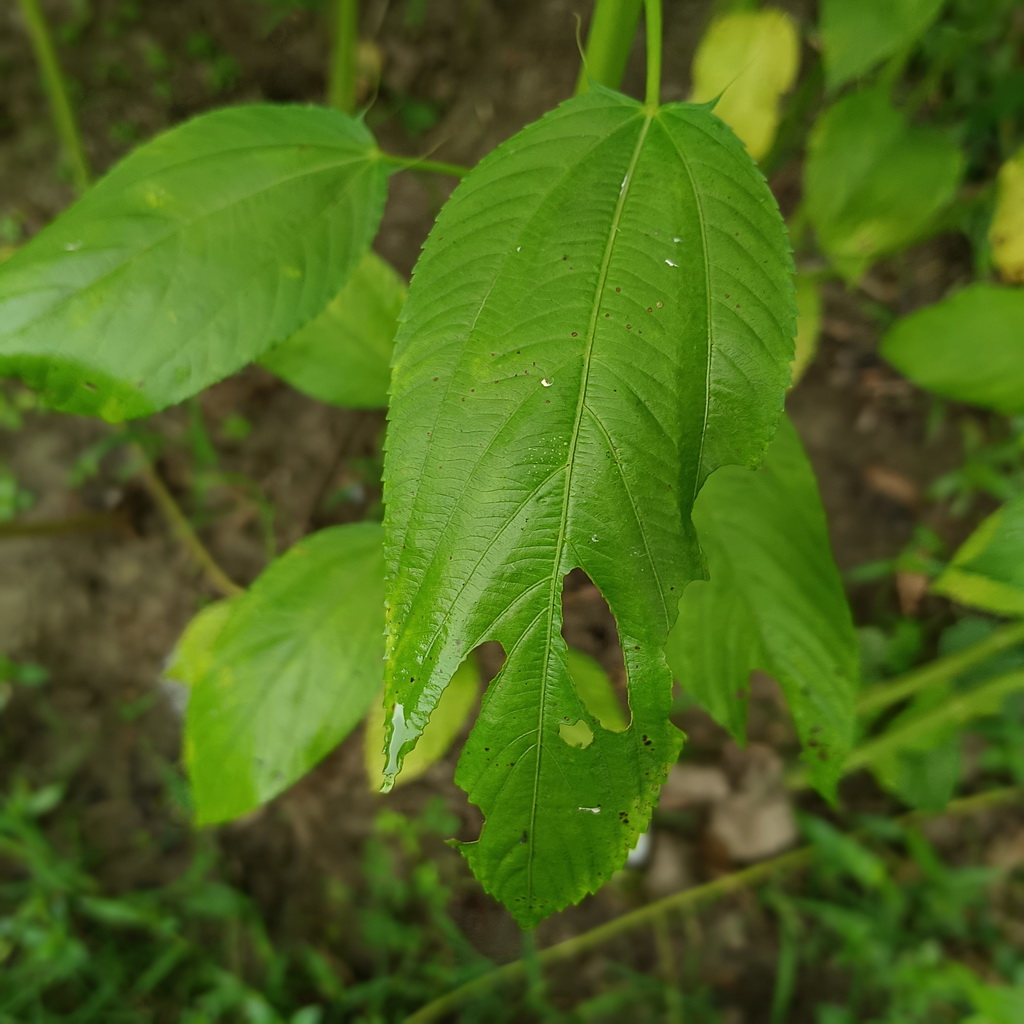
Label: Holed